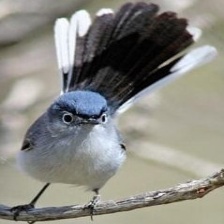
Species: BLUE GRAY GNATCATCHER
Scientific name: POLIOPTILA CAERULEA